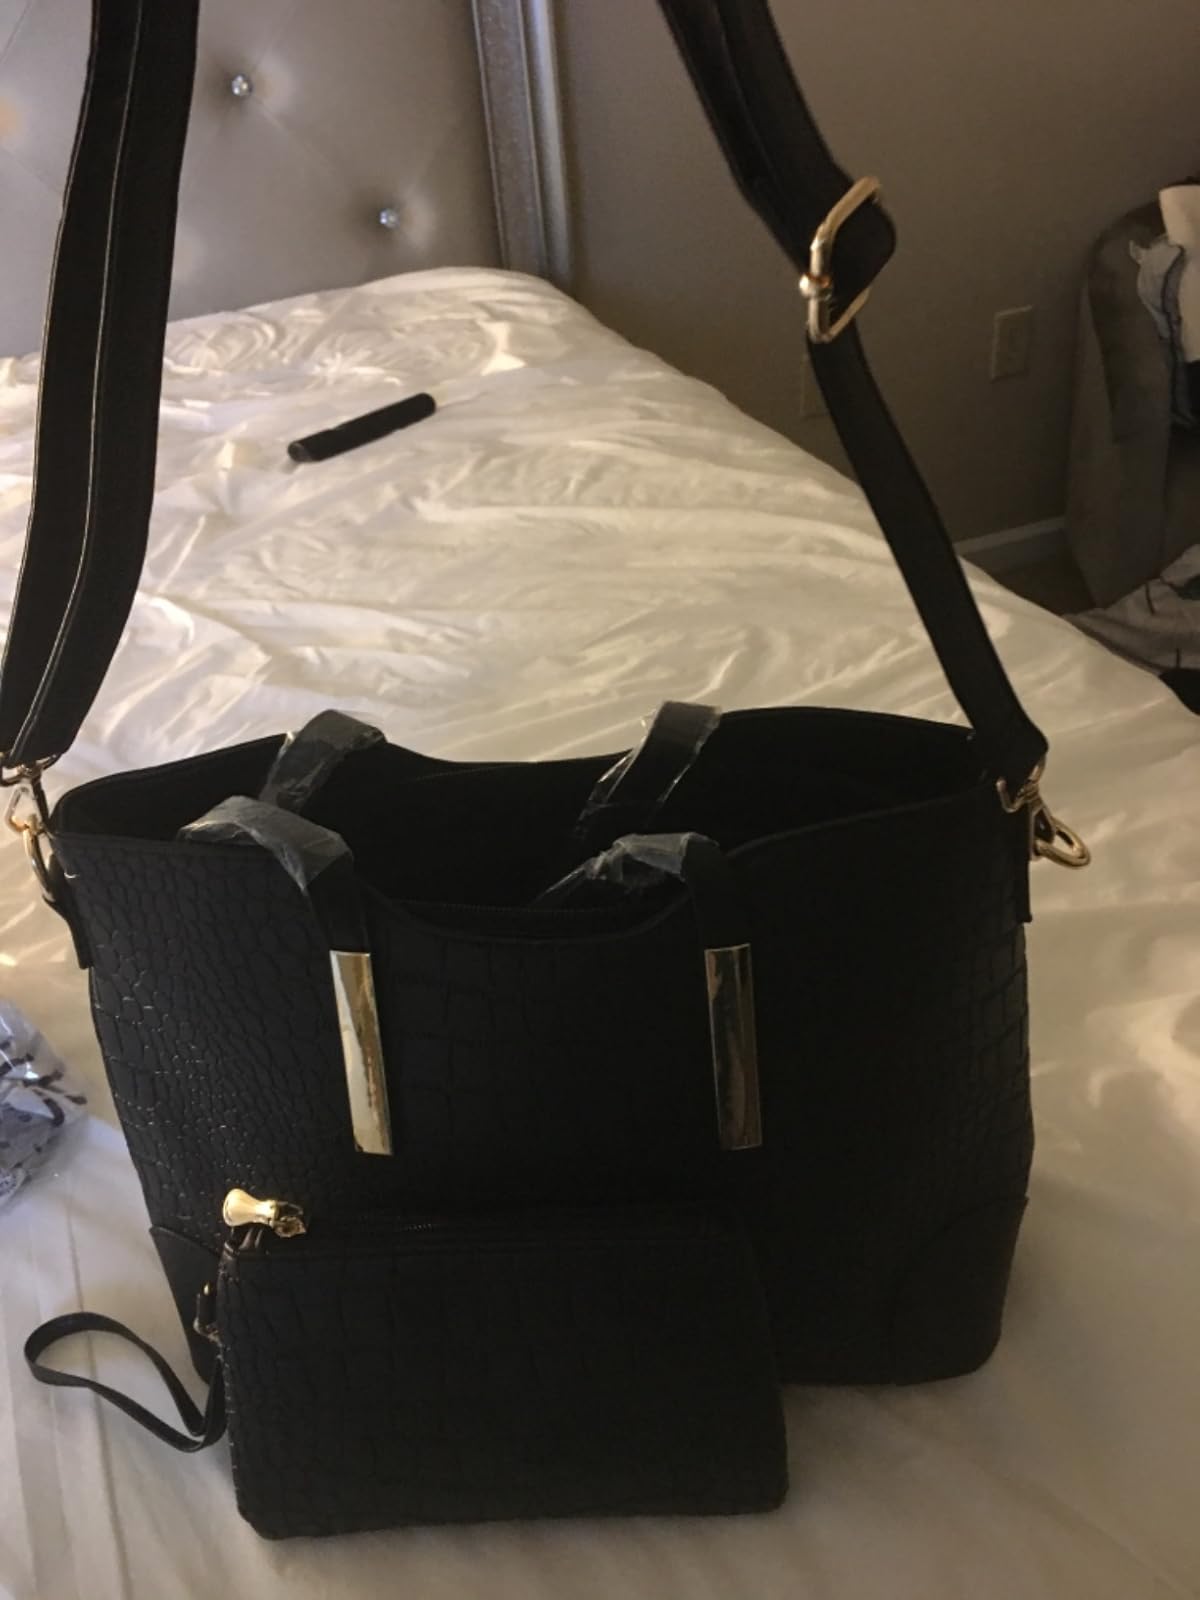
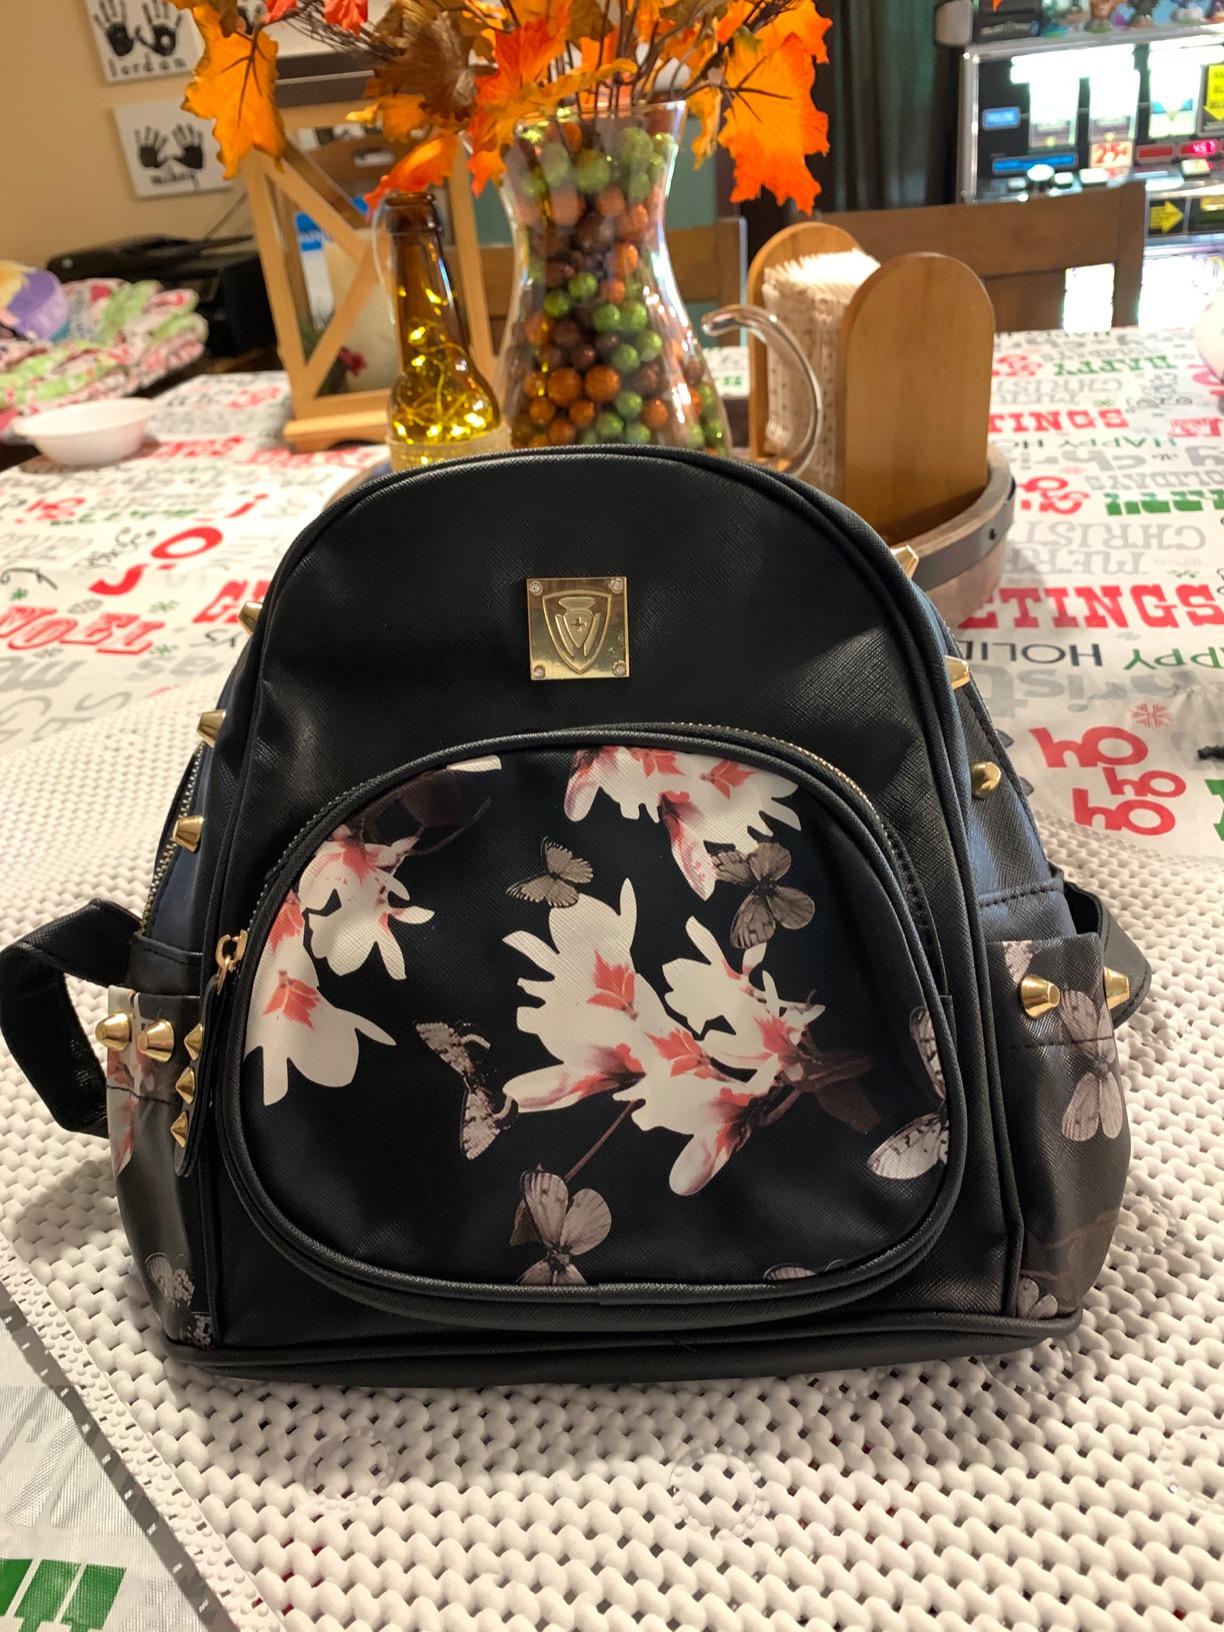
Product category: accessories_handbag
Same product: no